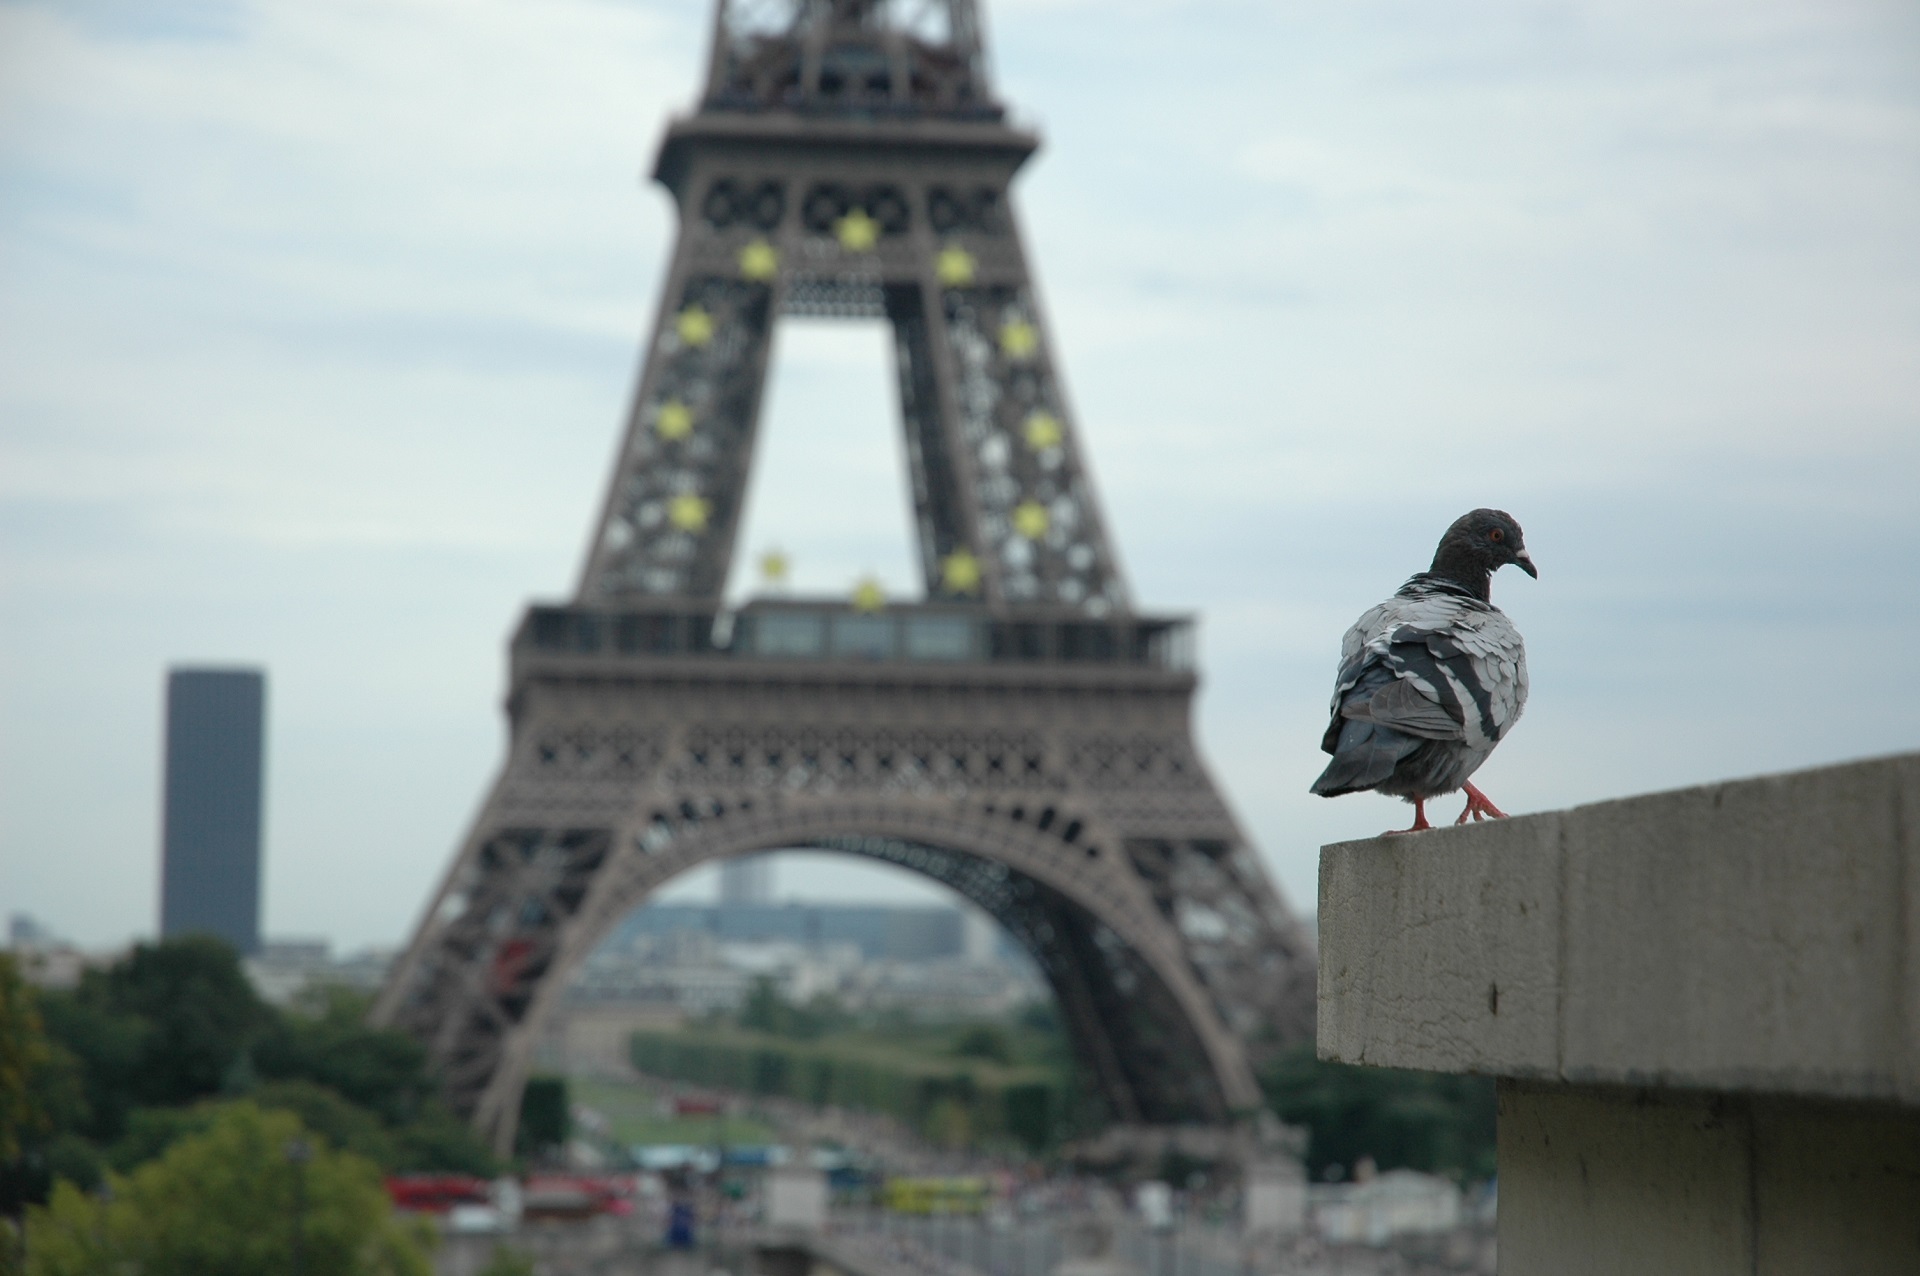
nature, bird, architecture, sky, bridge, skyline, building, city, eiffel tower, paris, urban, monument, cityscape, looking, travel, france, wildlife, europe, tower, landmark, attraction, tourism, aerial, capital, pigeon, french, background, famous, perched